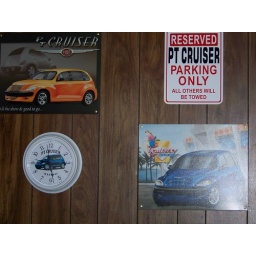
wall behind kitchen sink in our apartment.